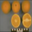
Label: orange